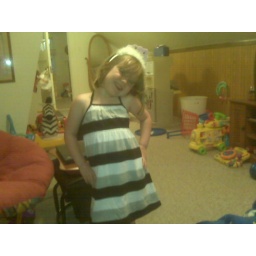
Bella in black and white dress- Katy Perry :)